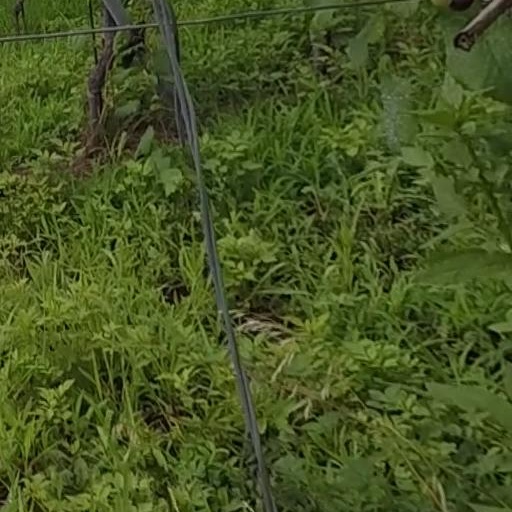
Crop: grape